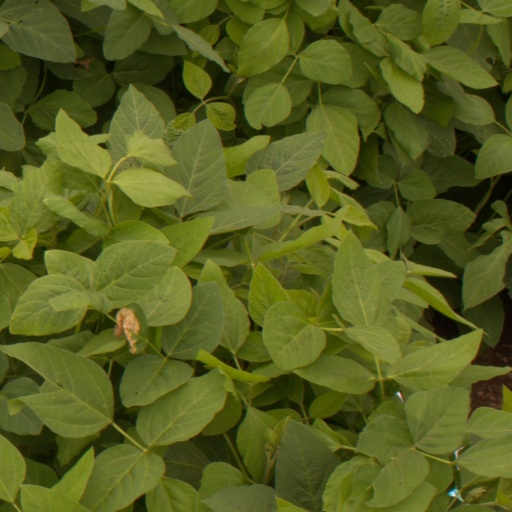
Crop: soybean